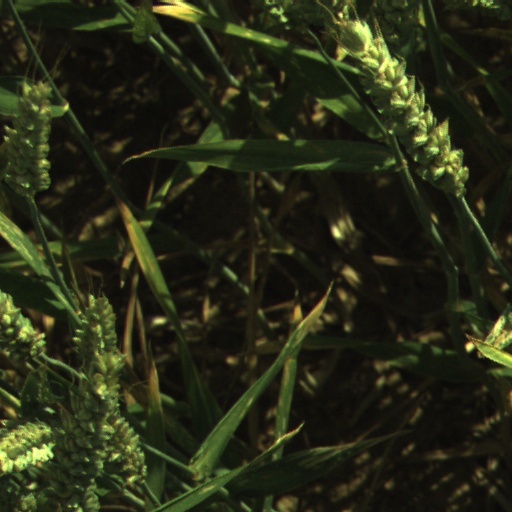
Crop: wheat